Piedmont wine

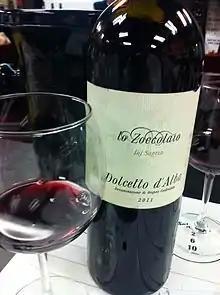
A Dolcetto d'Alba

Barbera is the most widely planted grape in the region, but Nebbiolo and Dolcetto account for a significant portion of the area's red wine production as well. With white wines, Moscato is the most prominent with its sparkling and frizzante style wines. Other notable white wines include styles made from the Cortese grape in Gavi as well as blends of Cortese with Arneis and Favorita from Colli Tortonesi and Alto Monferrato. Since the 1980s there has been growing numbers of experimental plantings with the international varieties of Cabernet Sauvignon, Chardonnay, Merlot, Pinot noir, Sauvignon blanc and Syrah. Other local or indigenous grapes include Baratuciat, Bonarda, Croatina, Erbaluce, Freisa, Gamba di Pernice, Grignolino, Grisa nera, Malvasia nera, Pelaverga, Plassa, Rossese bianco, Timorasso, Uvalino, Uva Rara and Vespolina.